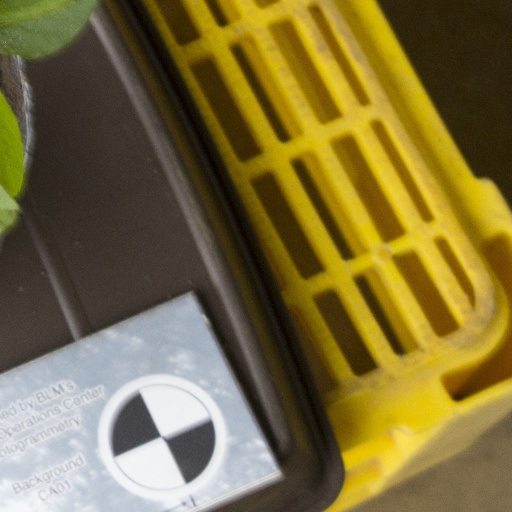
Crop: soybean